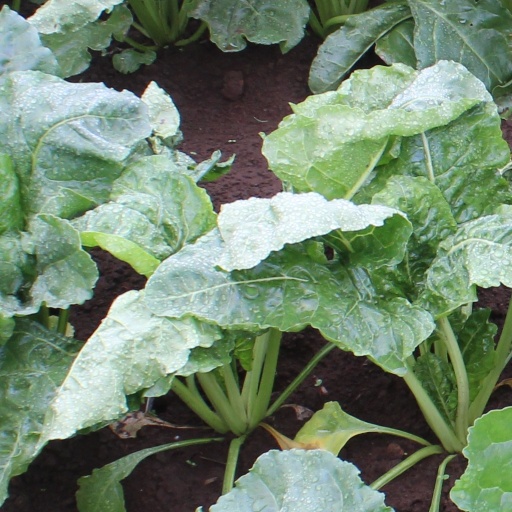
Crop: sugar beet